Personal life of Cicero

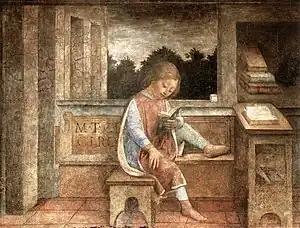
"The Young Cicero Reading", 1464 fresco, now at the Wallace Collection.

According to Plutarch, Cicero was an extremely talented student, whose learning attracted attention from all over Rome, affording him the opportunity to study Roman law under Quintus Mucius Scaevola. In the same way, years later, a young Marcus Caelius Rufus and other young lawyers would study under Cicero; an association of the sort was considered a great honour to both teacher and pupil. He also had the support of his family's patrons, Marcus Aemilius Scaurus and Lucius Licinius Crassus. The latter was a model to Cicero both as an orator and as a statesman.